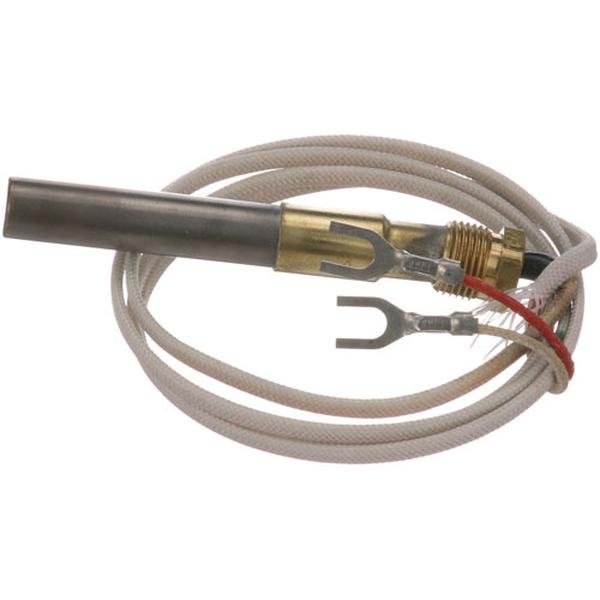
HOBART F178AL 36 IN TWO-LEAD THERMOPILE
Description: PRODUCT INFO: 36&QUOT; 2 LEAD, THERMOPILE, 250-750 MV, ROBERTSHAW 1950-53B CECILWARE FRYER FMP 30, 40B, 403, 65, FMS 30, 54 CLEVELAND BOILER GAS STEAM GENERATORS: W/O PROBES (100, 000 BTU - 2 BURNERS~ 150, 000 - 3 BURNE FOR HOBART Fits Brand: HOBART Manufacturer part number: F178AL Use this part in your HOBART HVAC equipment. This part is covered by manufacturer warranty. OEM part numbers are used for reference only, see our Term Of Service for more details Keywords: F178AL
Brand: HOBART
Category: Hardware > Tools > Measuring Tools & Sensors > Thermocouples & Thermopiles > Thermopiles